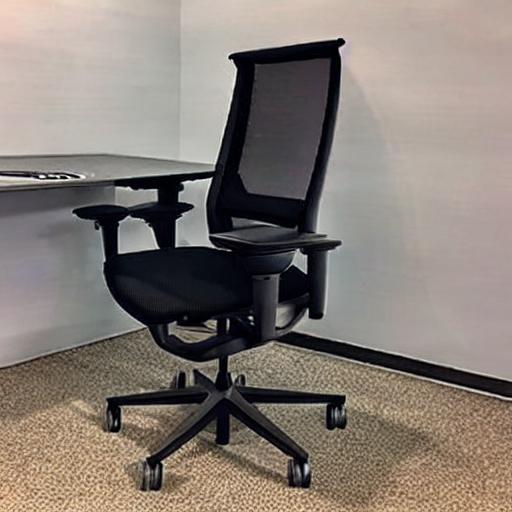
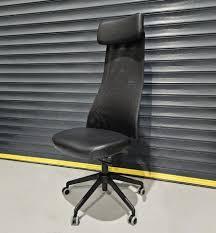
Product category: items_chair
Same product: no